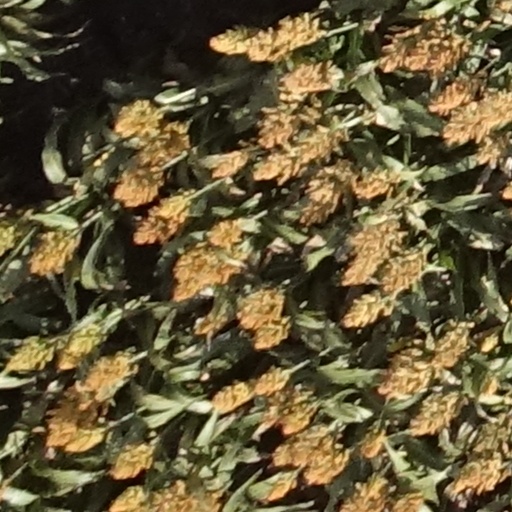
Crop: sorghum